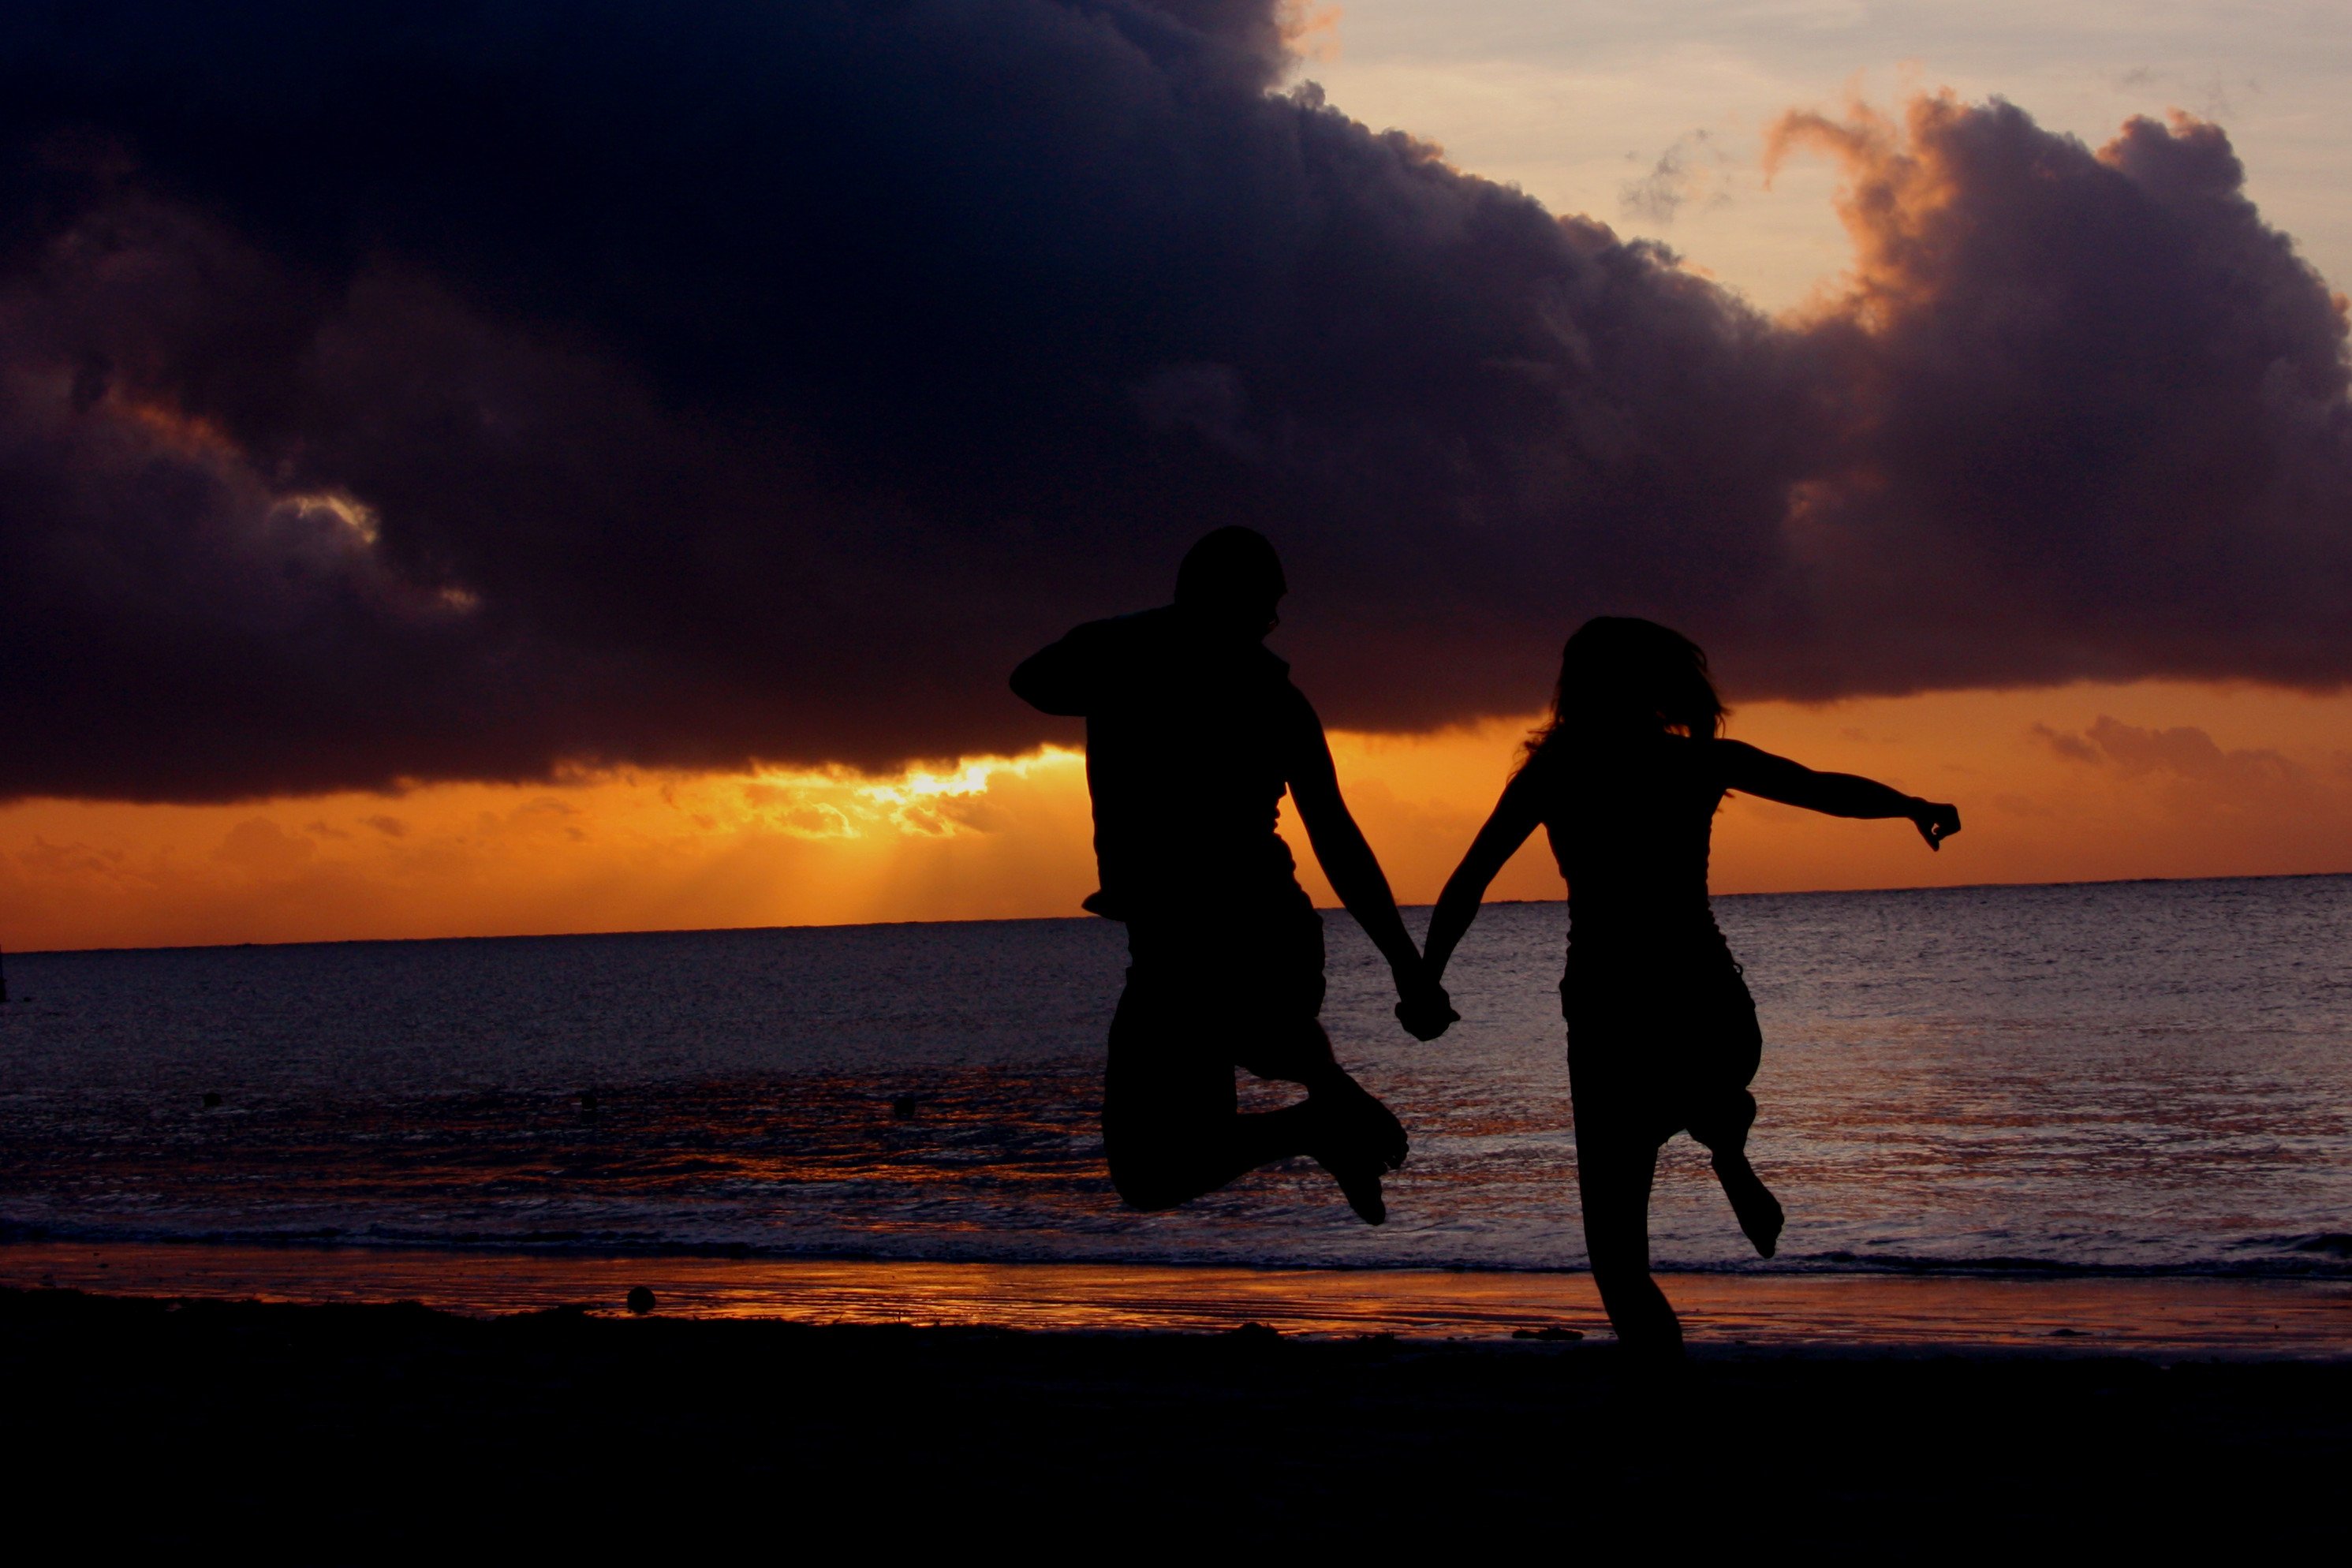
beach, sea, coast, ocean, horizon, silhouette, cloud, sun, sunrise, sunset, sunlight, morning, wave, dawn, jump, seaside, dusk, evening, holiday, couple, romantic, clouds, emotion